Wildlife of Chechnya

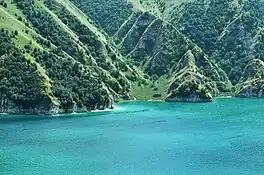
Lake Kezenoyam.

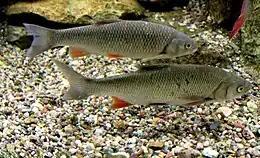
European chub, an invasive species

The wildlife of Chechnya includes a range of flora, fauna, and funga as reflected by its varying topographic and climatic conditions, with the Greater Caucasus to the south, the foreland zone the Terek and Sunza river valleys in the west and east, and the rolling plains of Nogai steppe in the north. Lake Kezenoyam in Chechnya is near the border with Dagestan and can sustain plankton growth. "Salmo ezenami", a rare species of trout now critically endangered due to introduction of the invasive species European chub ("Squalius cephalus"), is native only to this lake and is therefore endemic to Lake Kezenoyam.